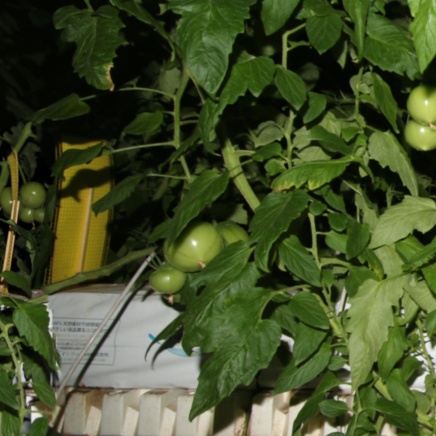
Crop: tomato